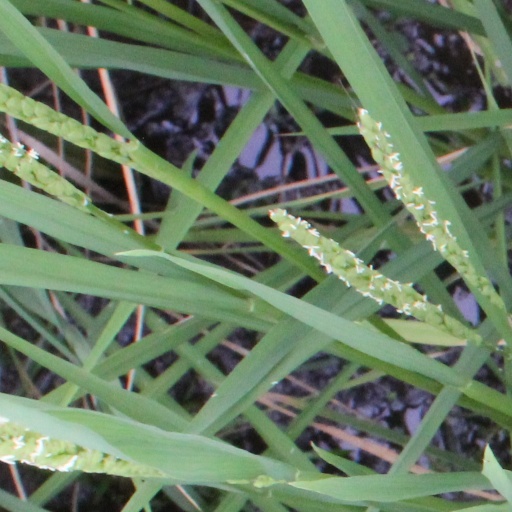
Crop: rice